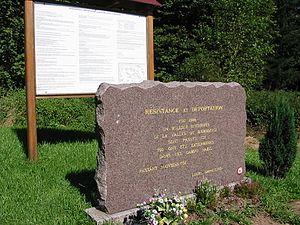
Le col du Hantz est un col du massif des Vosges, culminant à 640 mètres. Il est emprunté par la RD 424 qui relie Belval, commune du département des Vosges, à Saint-Blaise-la-Roche dans le Bas-Rhin via Saulxures. Une petite route, la RD 304, part du col pour rejoindre Saales, avec un point culminant de 782 mètres.